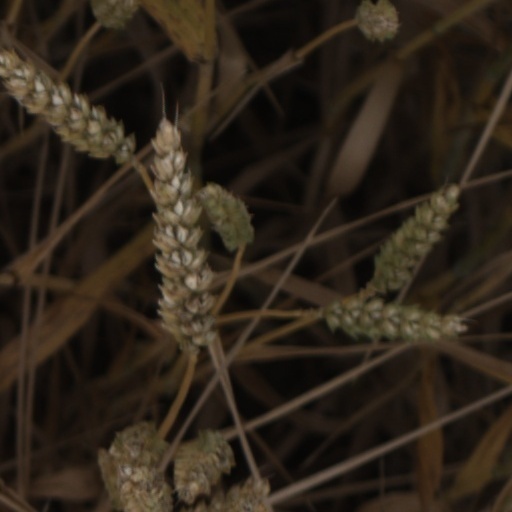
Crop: wheat